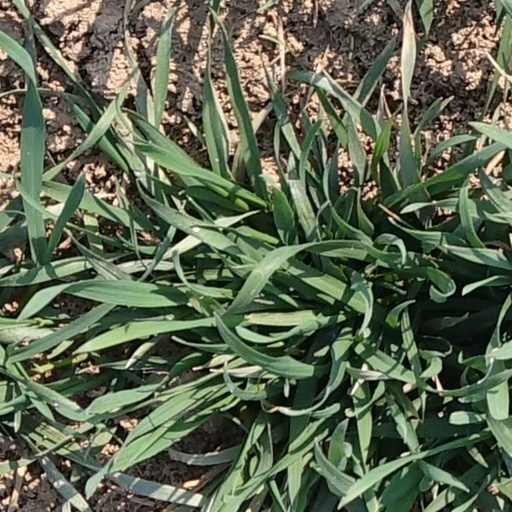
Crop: wheat